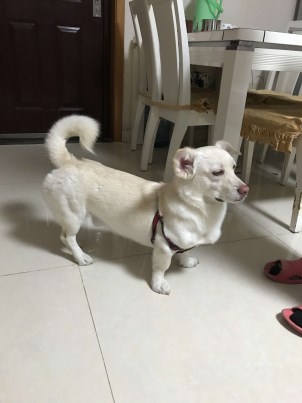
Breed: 3336-n000121-chinese_rural_dog